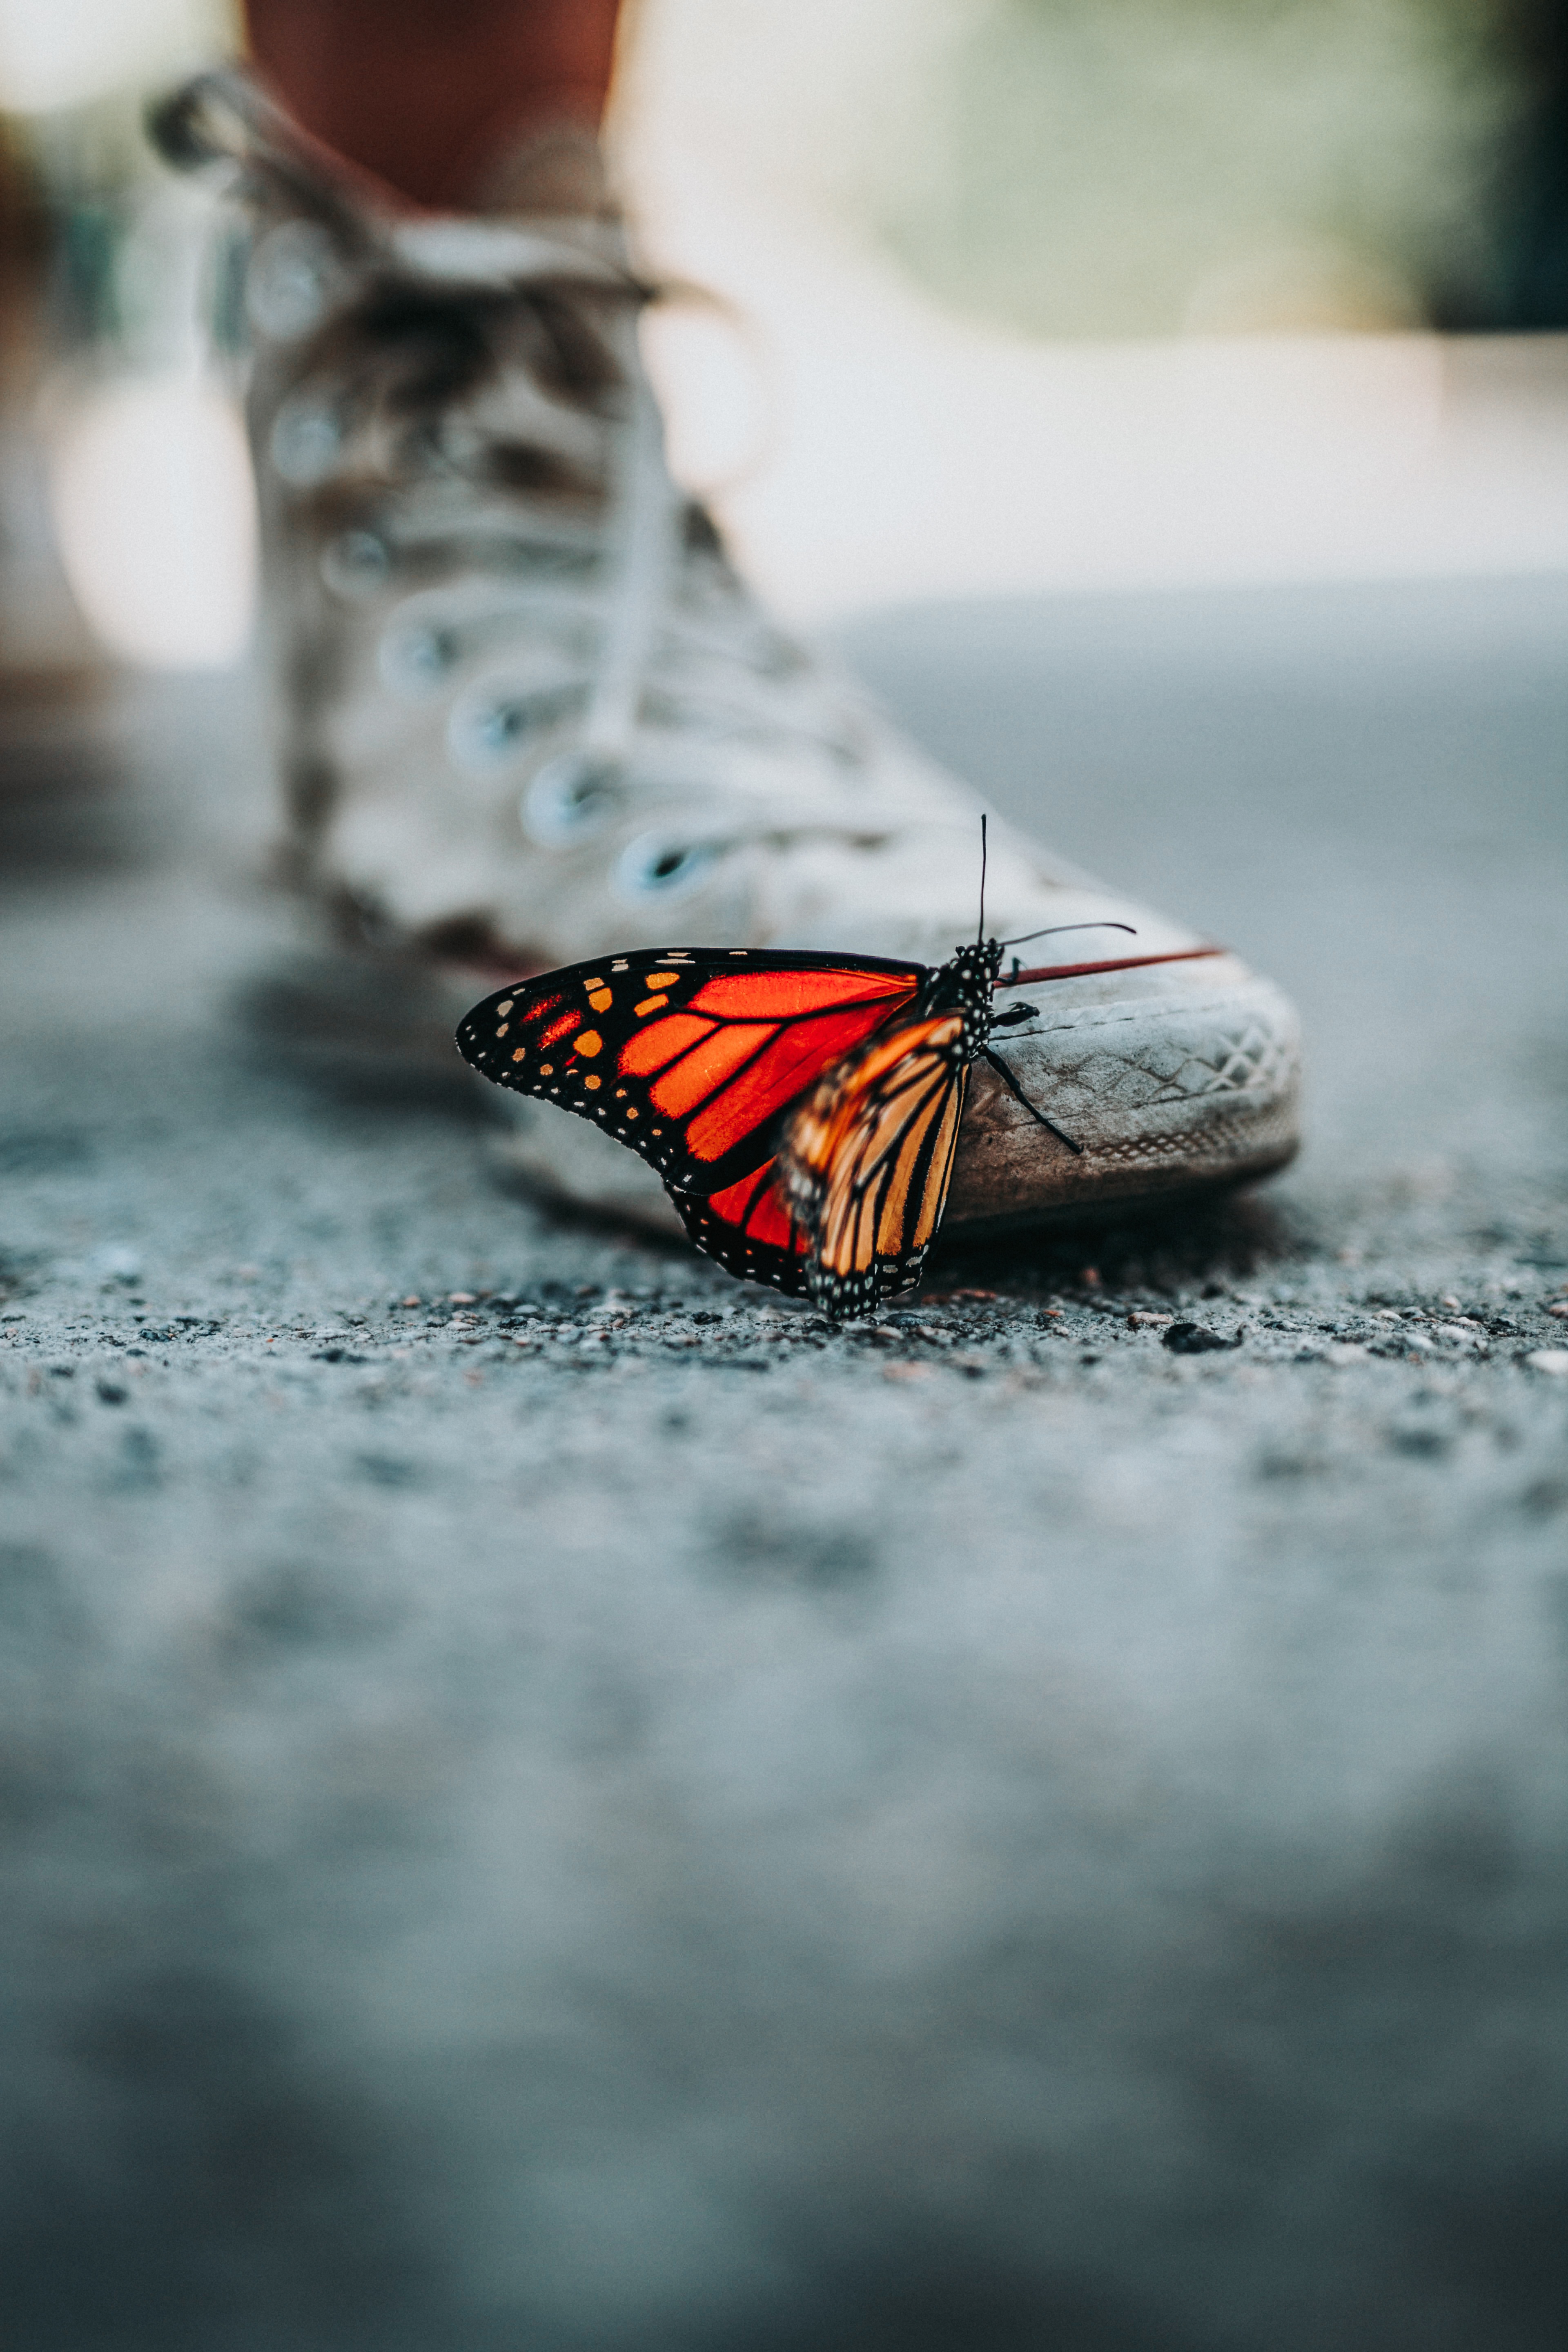
winter, red, color, insect, blue, butterfly, close up, macro photography